White bread

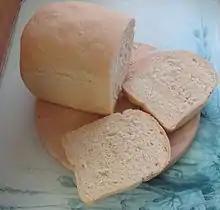
Homemade white bread

In the United States, consumers sometimes refer to white bread as "sandwich bread" or "sandwich loaf". It is often perceived as an unhealthy, bland, and unsophisticated menu item.